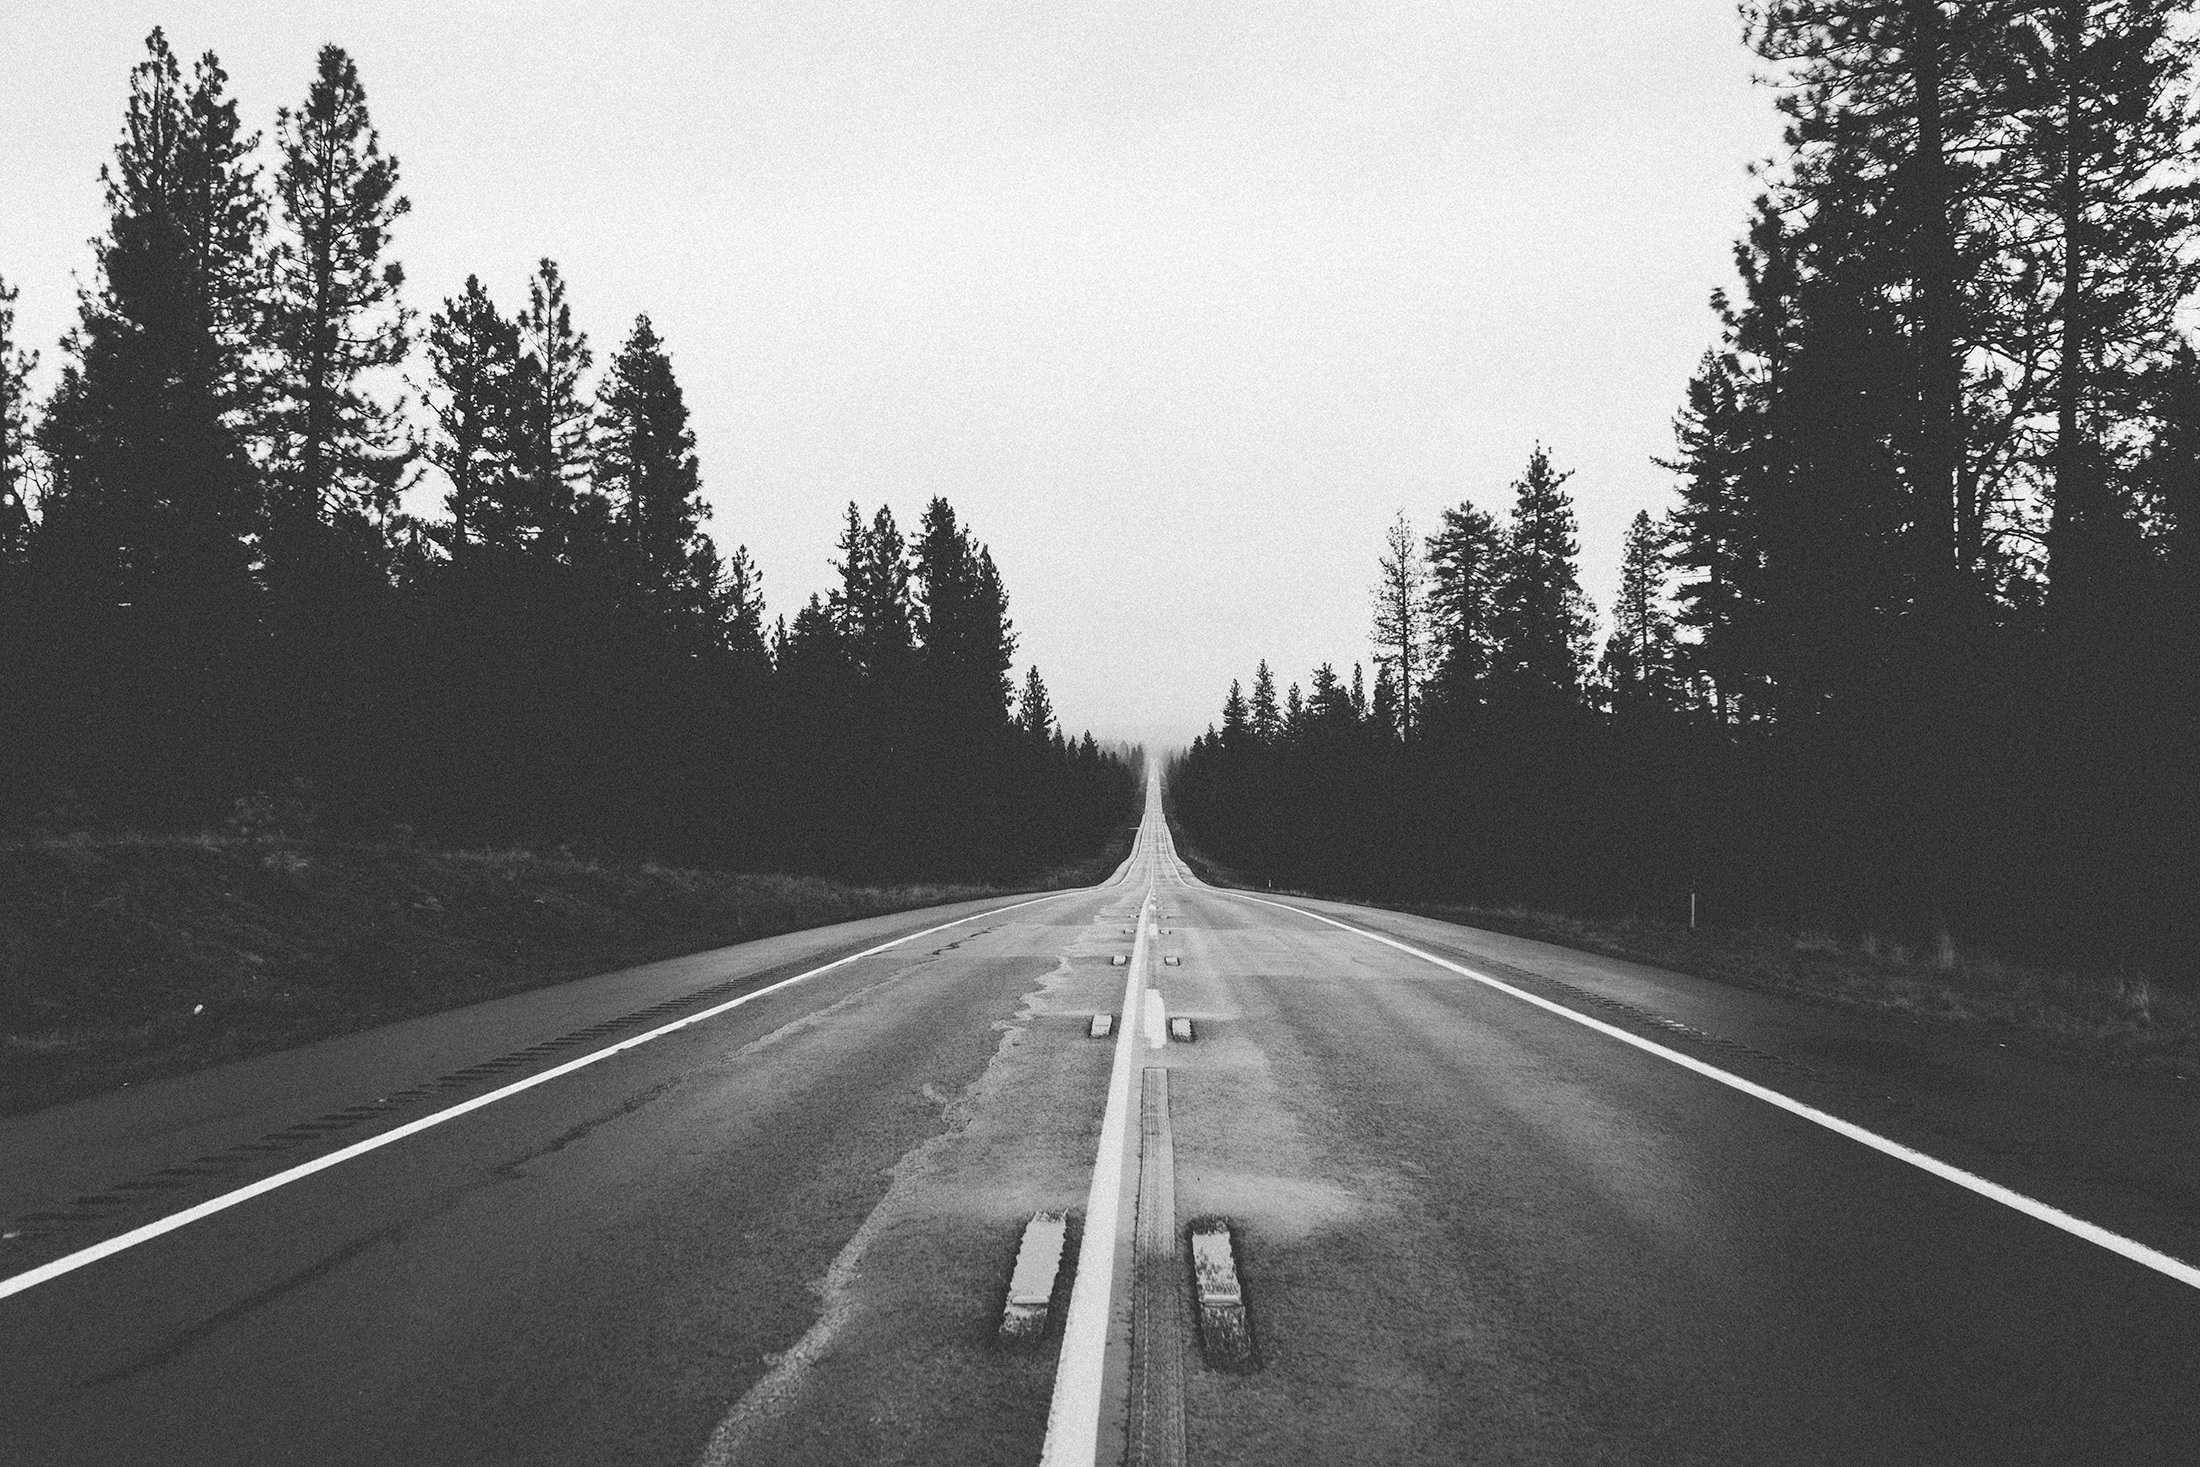
landscape, nature, forest, black and white, road, highway, travel, line, journey, darkness, monochrome, lonely, lane, straight, trees, sad, future, infrastructure, loneliness, way, monochrome photography, atmospheric phenomenon